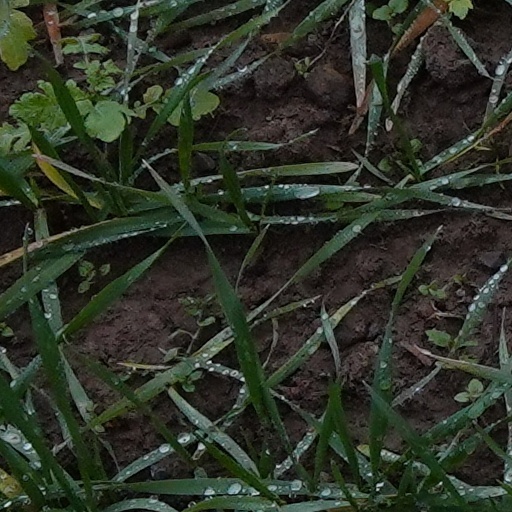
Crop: wheat